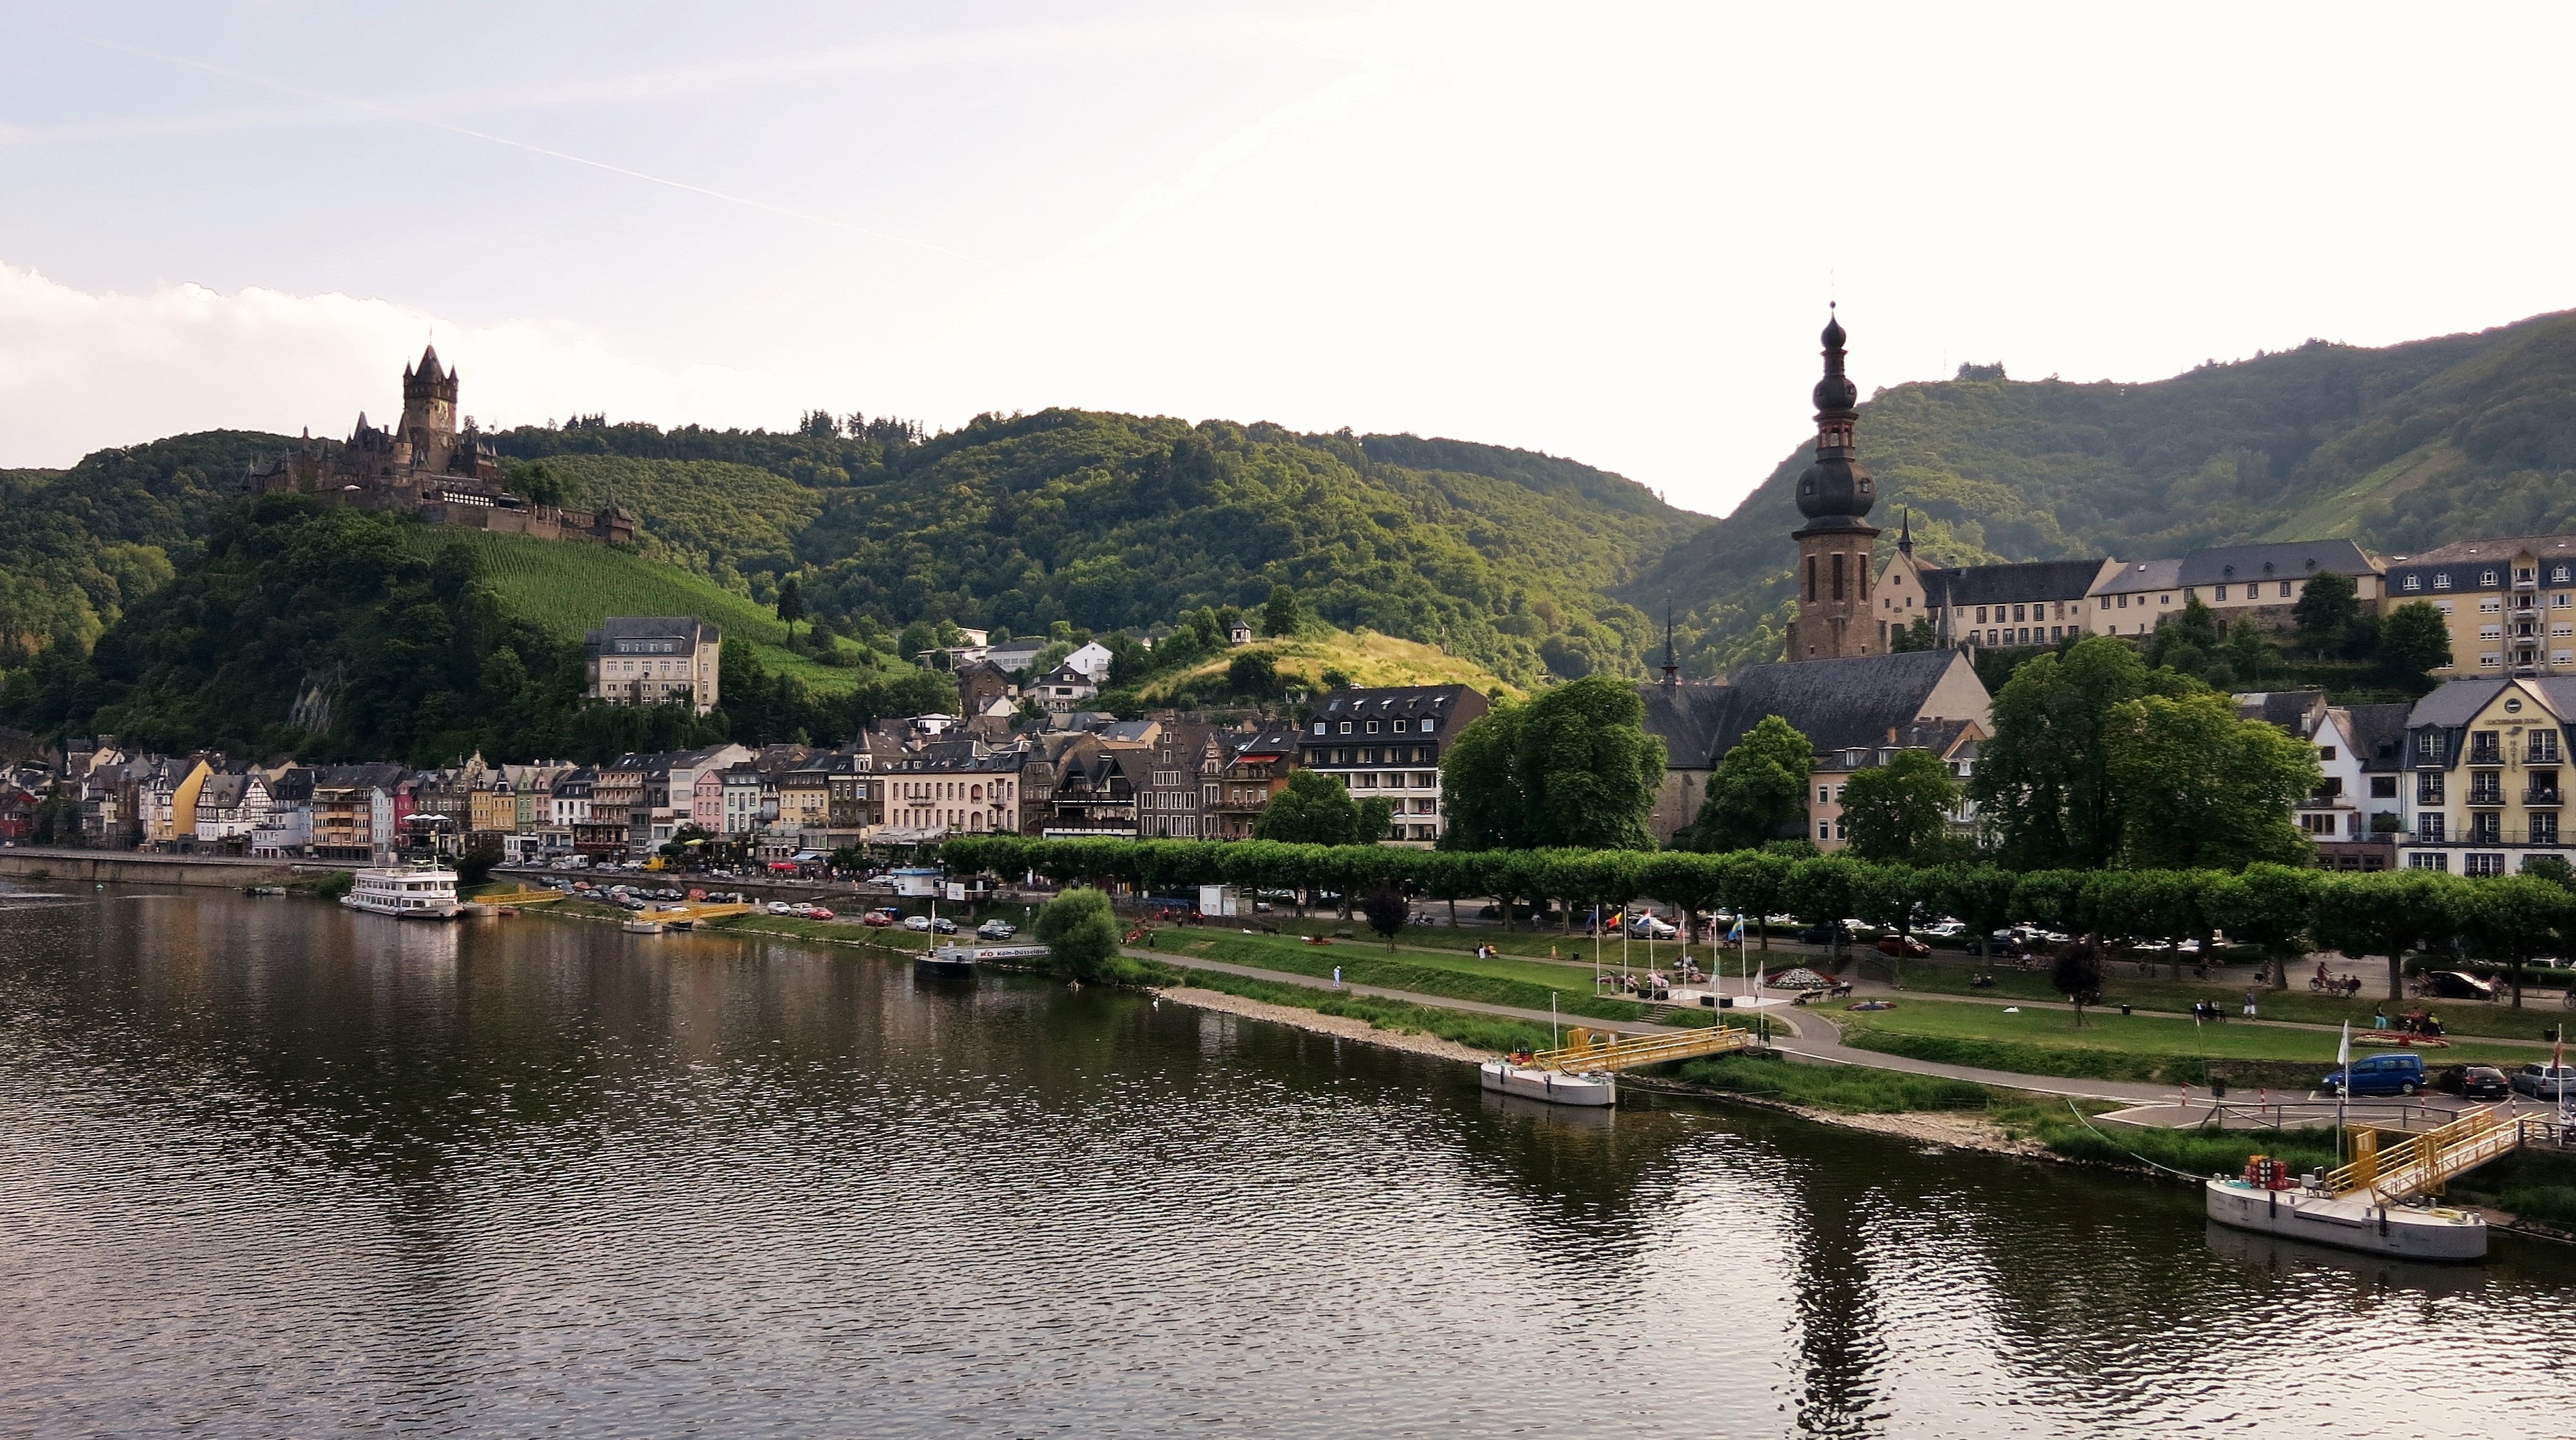
town, chateau, city, river, canal, cityscape, panorama, village, tourism, waterway, places of interest, mosel, cochem, vineyards, tours, historic site, reichsburg cochem